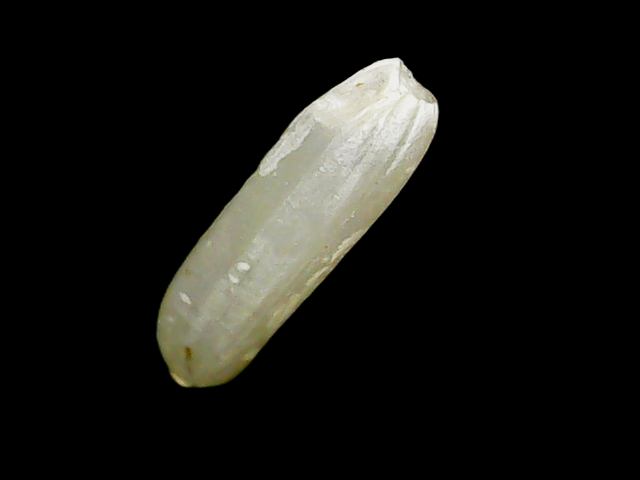
Rice variety: Binadhan7